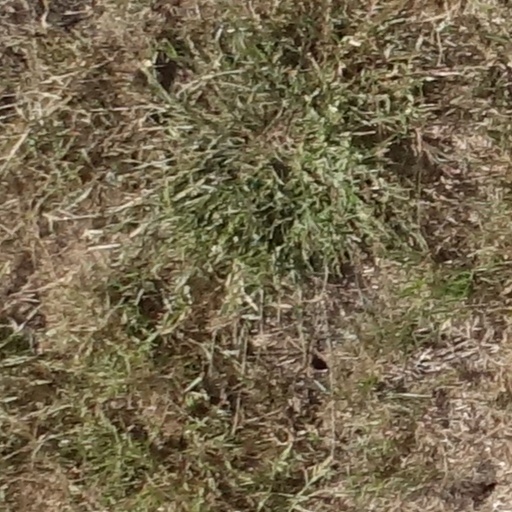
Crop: sorghum